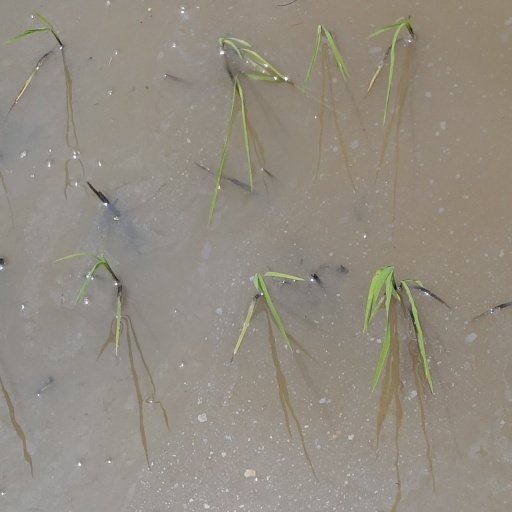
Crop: rice